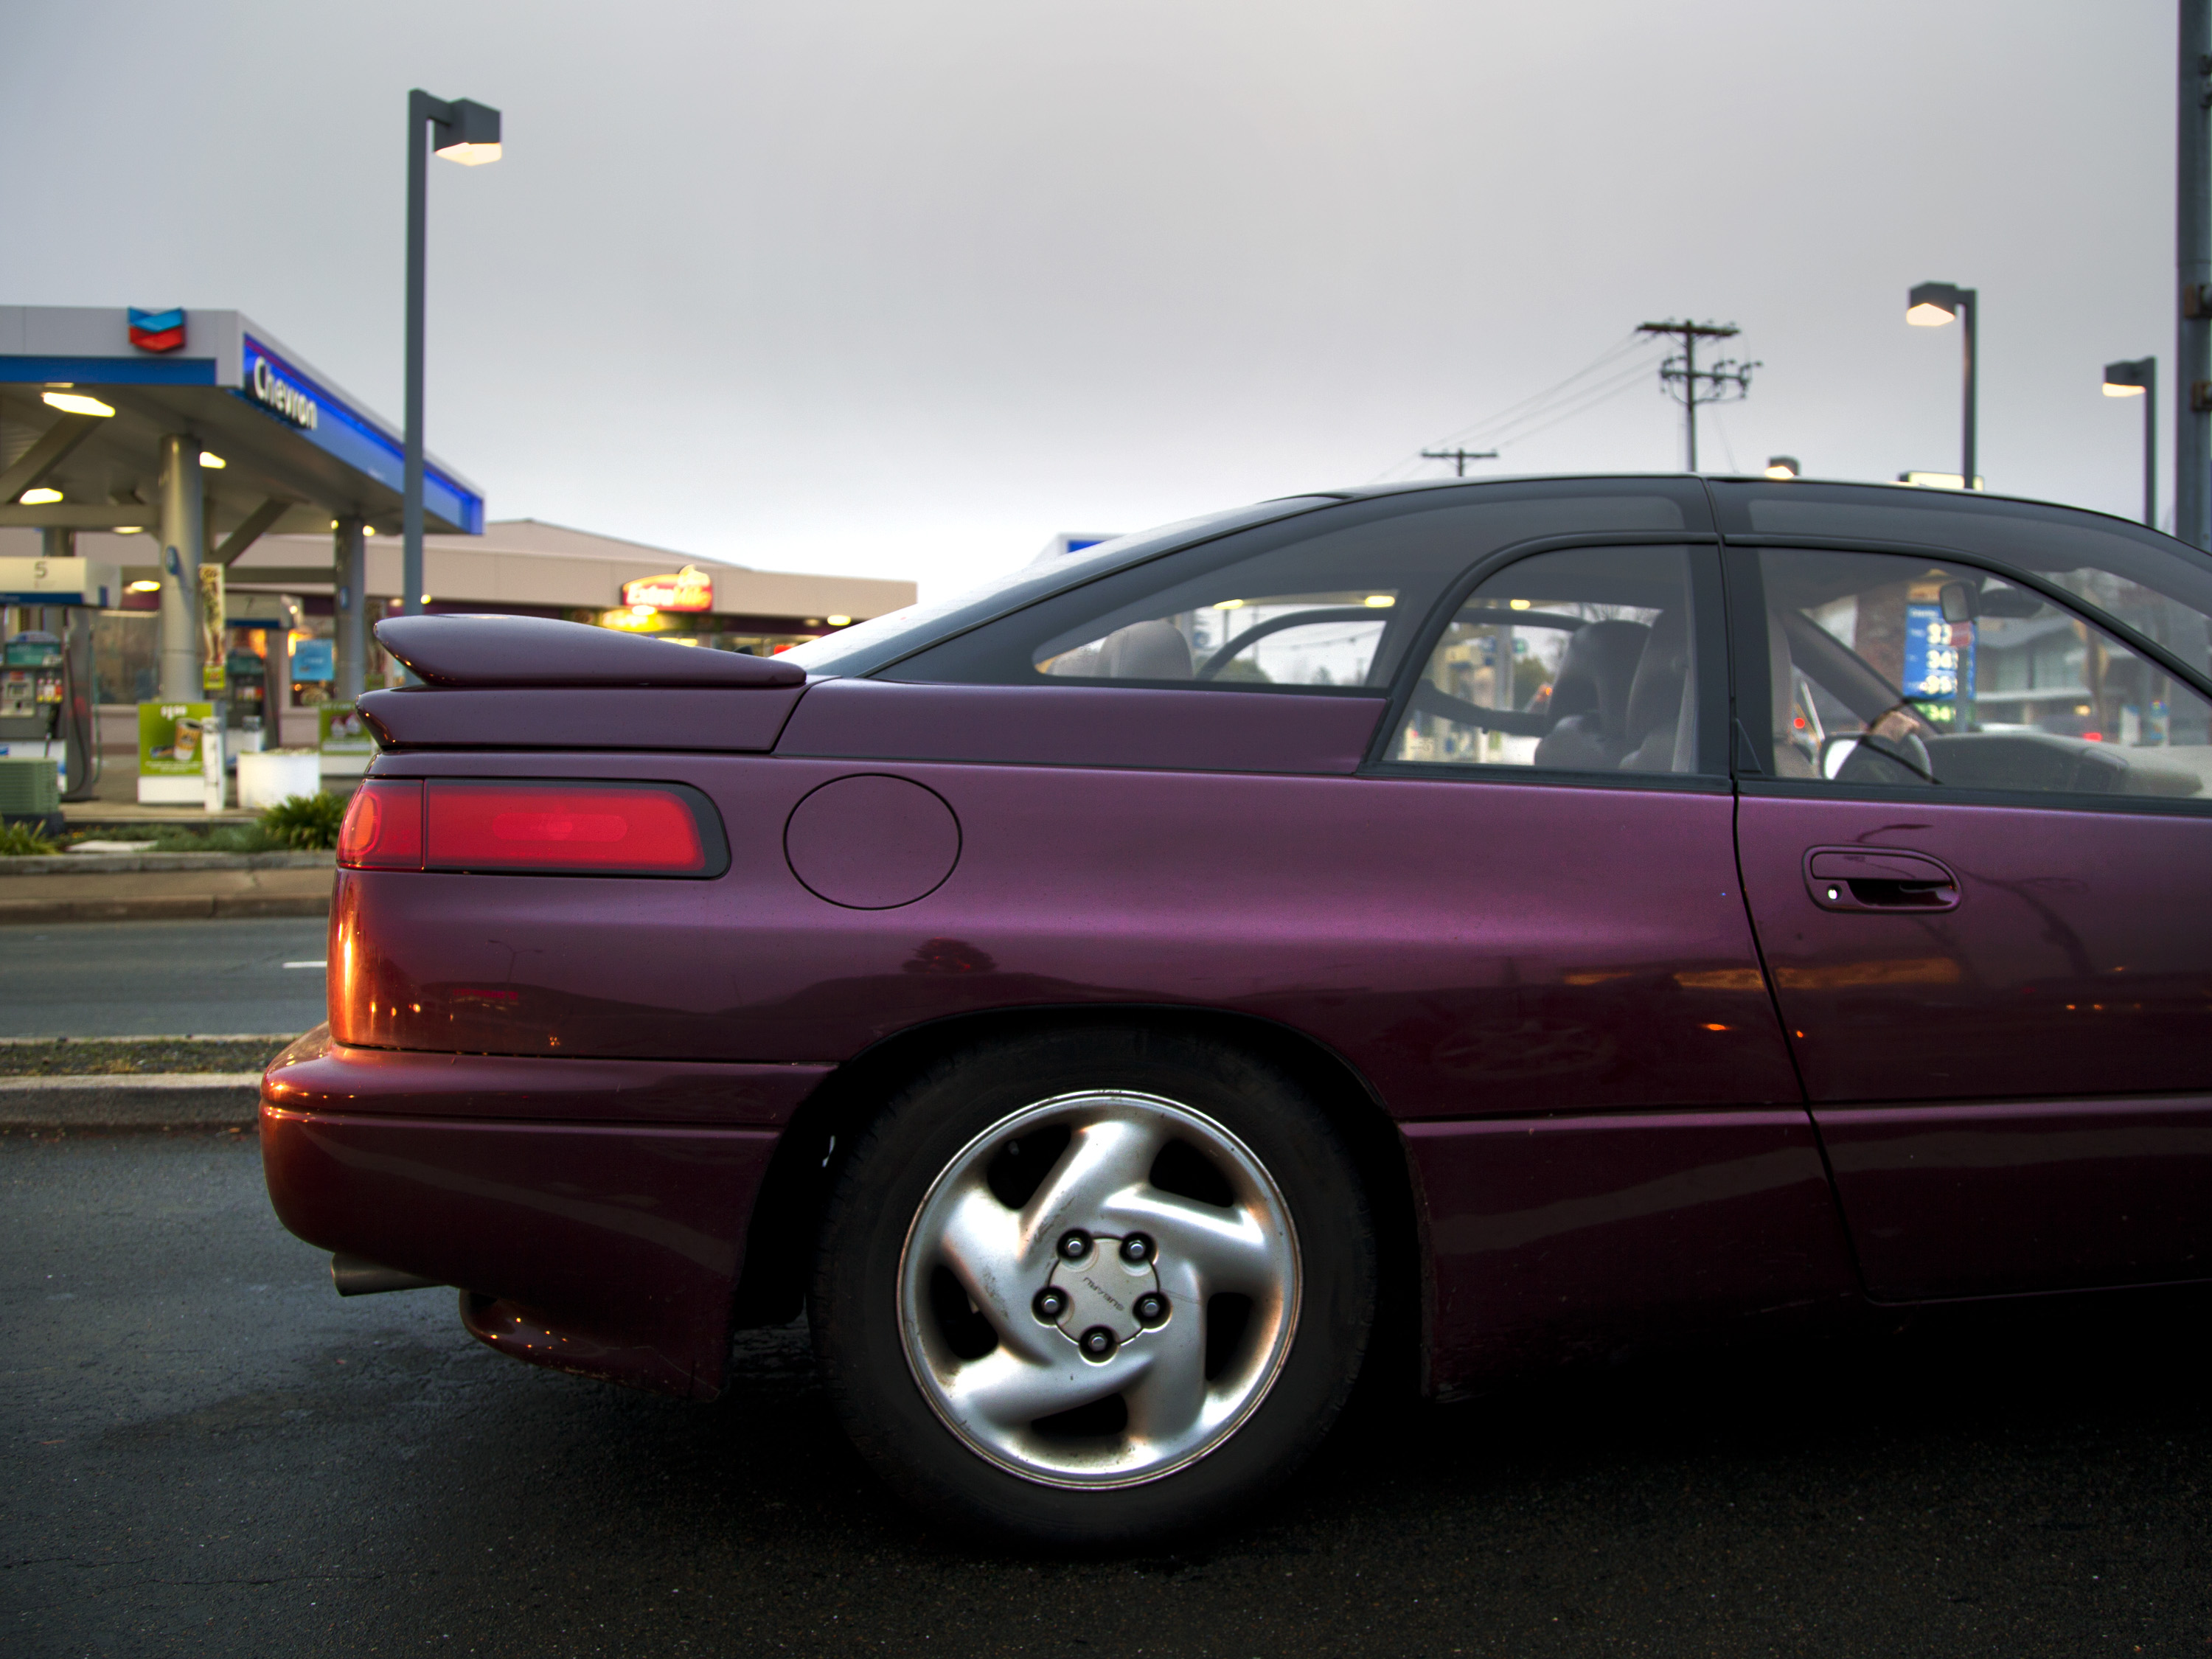
car, vehicle, california, sports car, convertible, coupe, sacramento, subarualcyonesvx, land vehicle, automobile make, automotive exterior, compact car